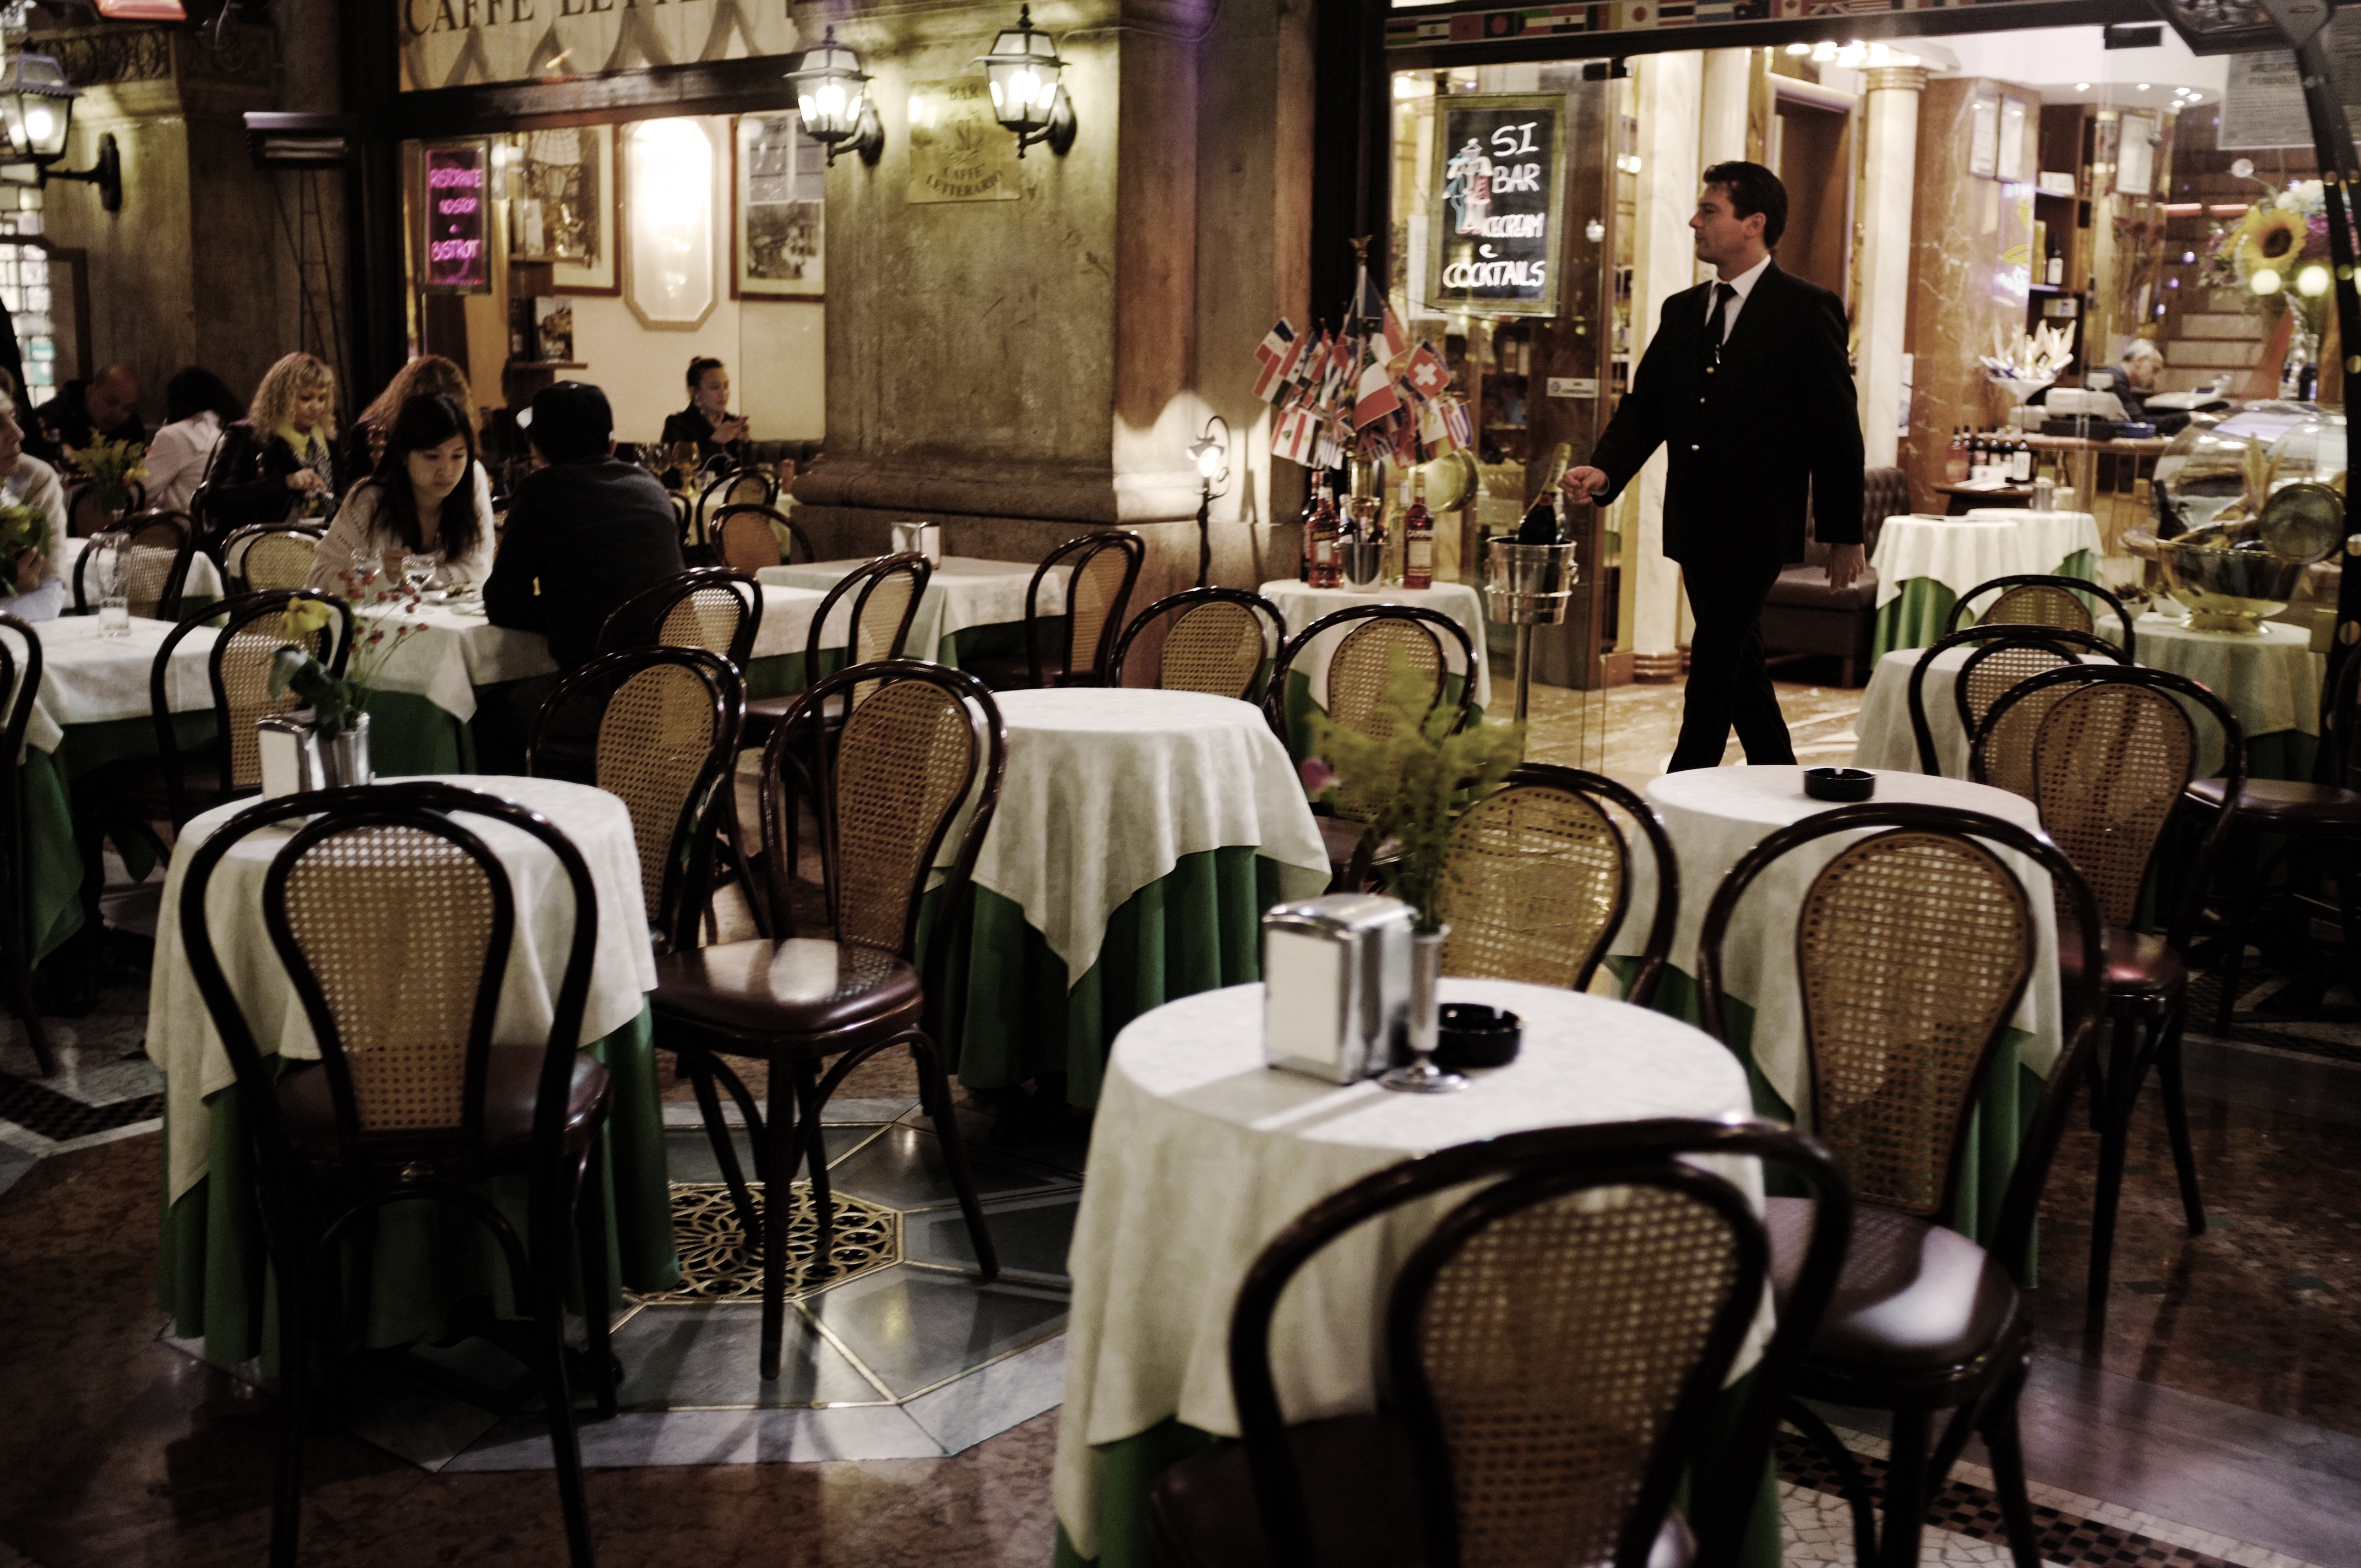
restaurant, bar, meal, italy, coffeehouse, milan